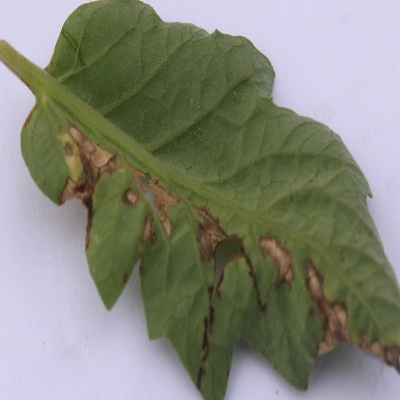
Crop: Tomato
Condition: septoria leaf spot